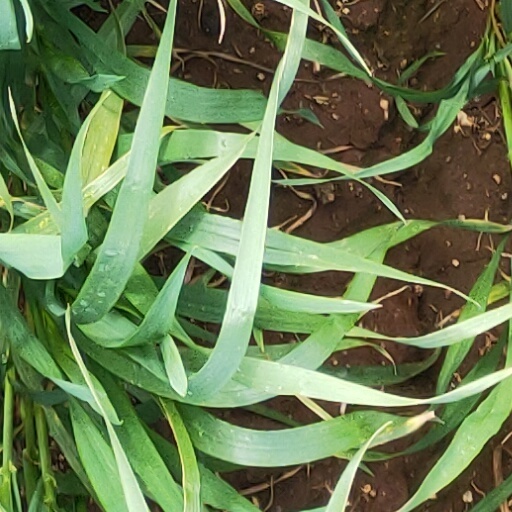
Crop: wheat